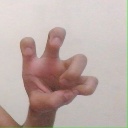
अक्षर: छ